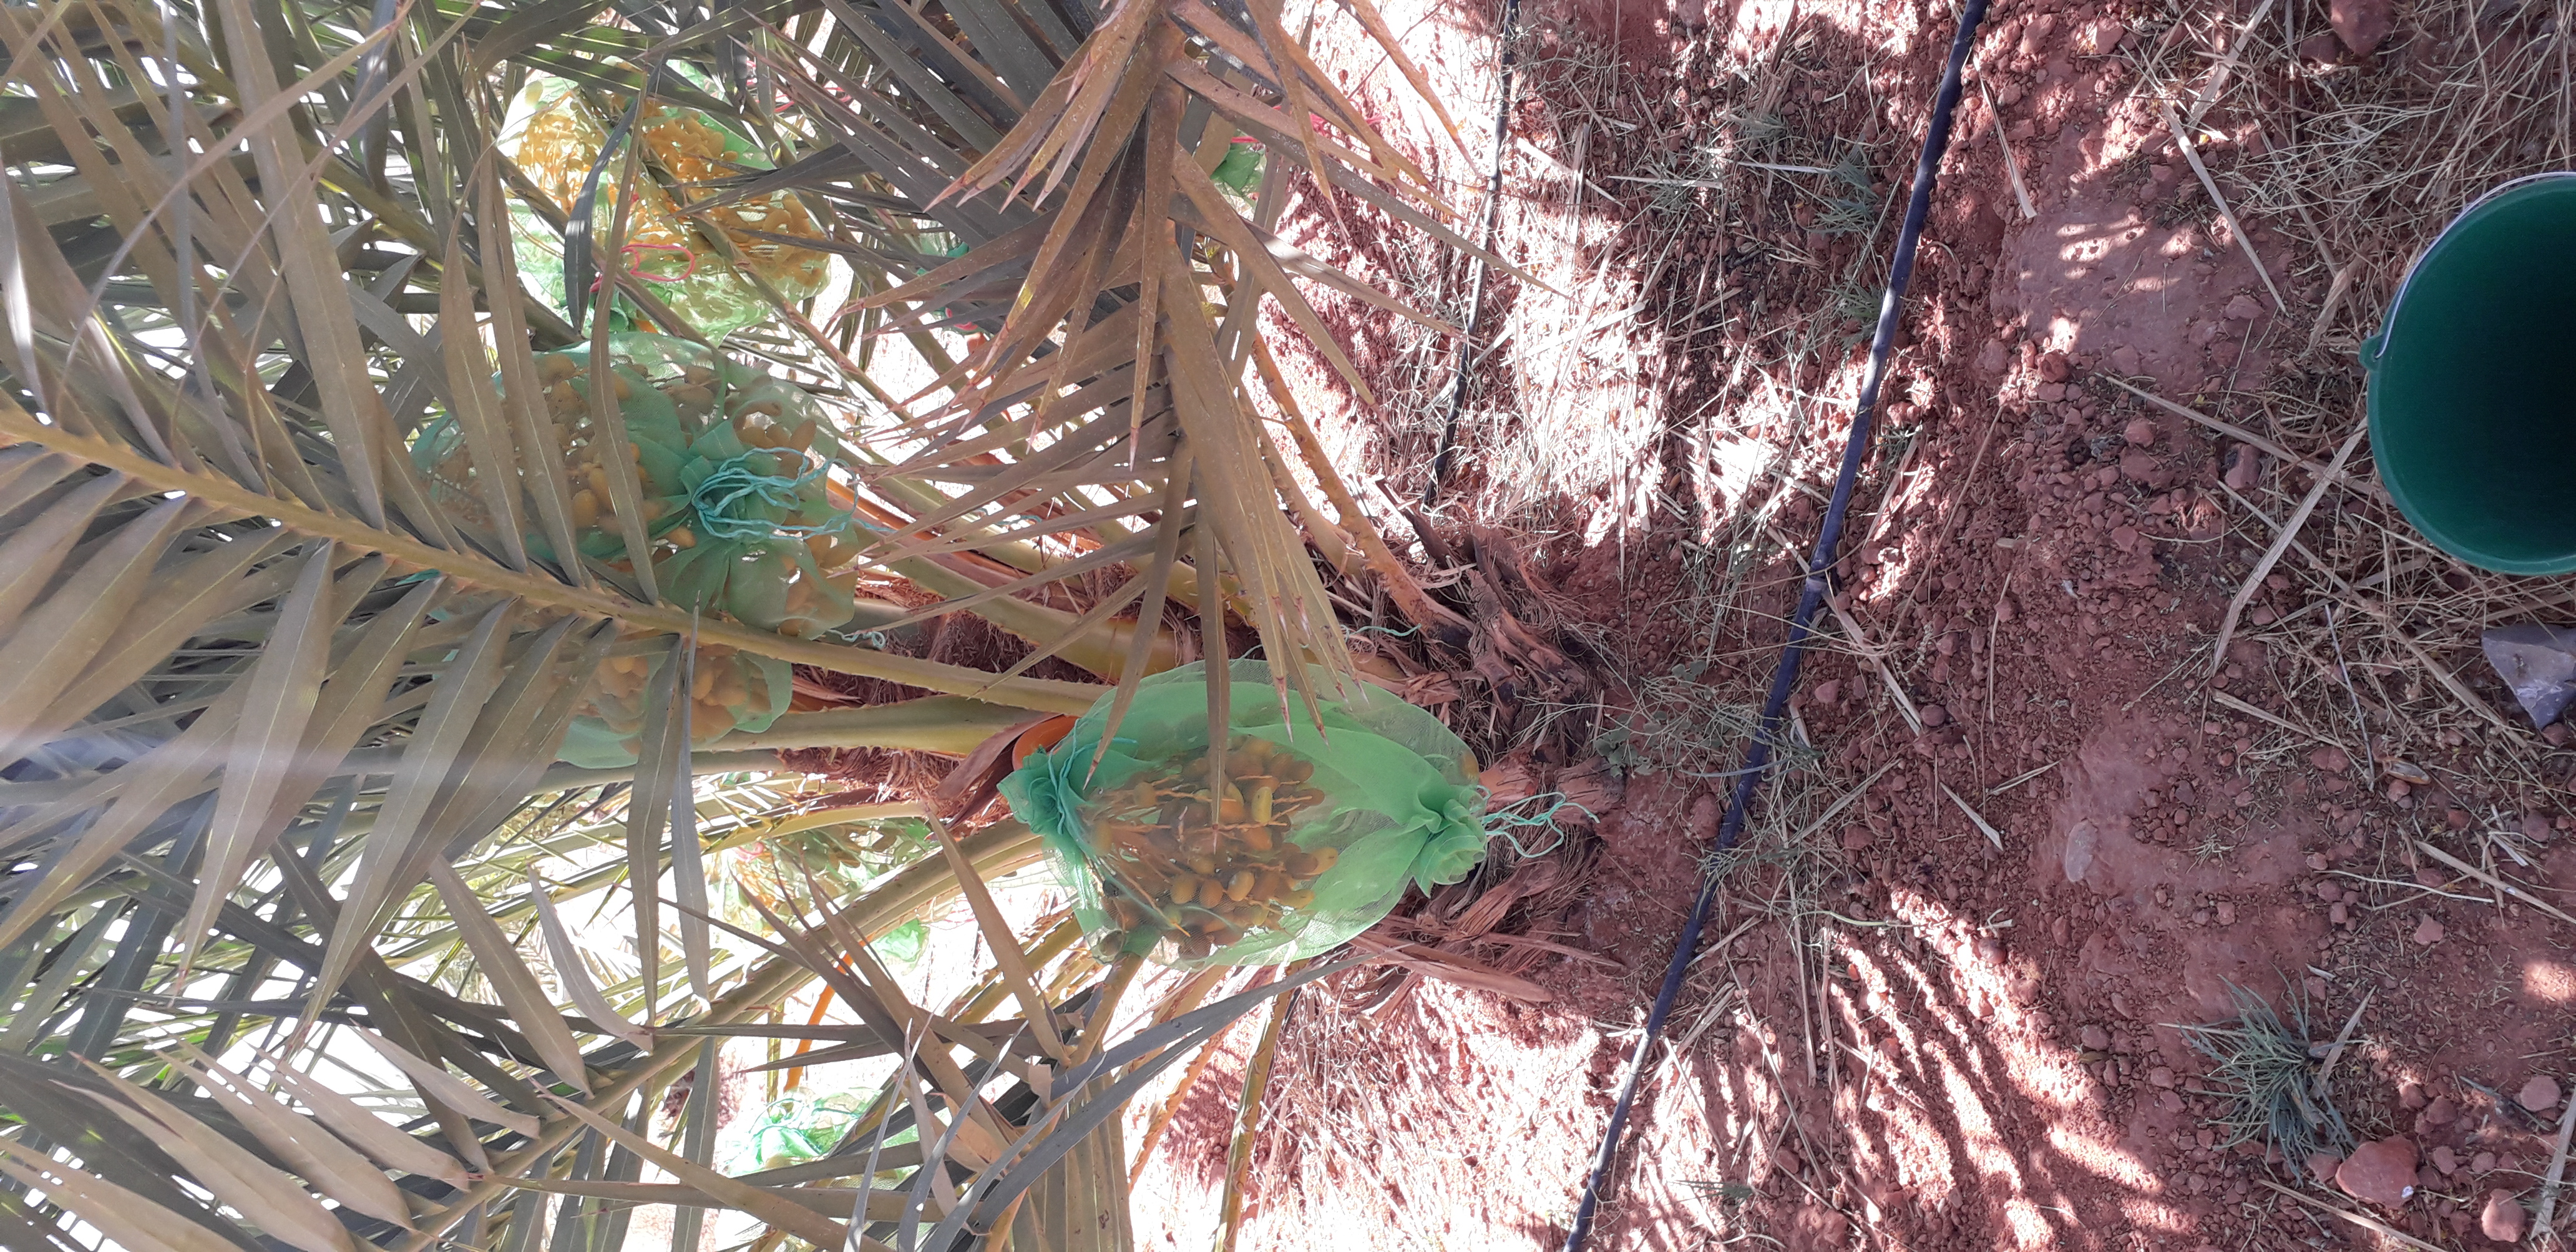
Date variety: kholt